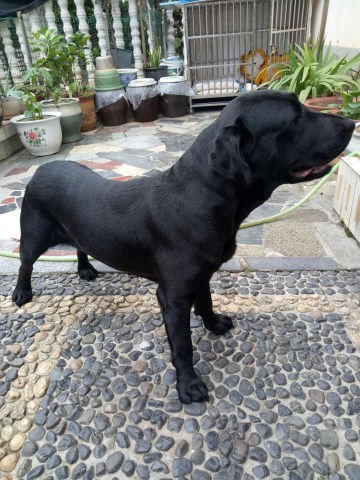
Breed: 3580-n000122-Labrador_retriever